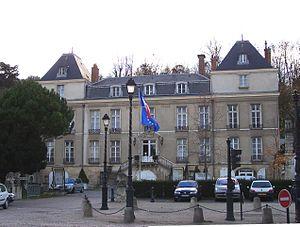
Le château des Lions est situé sur la commune du Port-Marly, dans le département des Yvelines. Le château fait l’objet d’un classement et d'une inscription au titre des monuments historiques depuis le 27 avril 1972.
Cet article recense les monuments historiques du nord des Yvelines, en France.
Le Port-Marly est une commune française située dans le département des Yvelines en région Île-de-France.